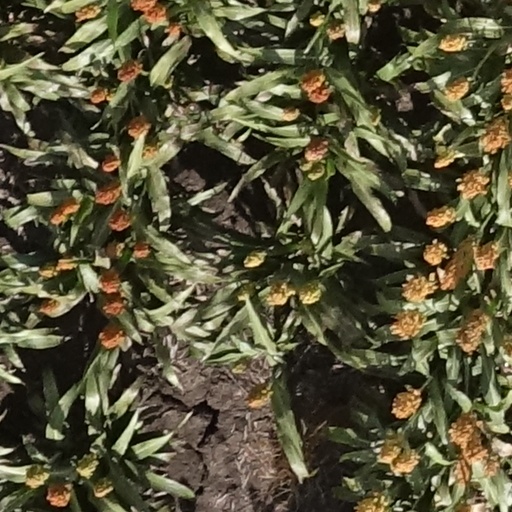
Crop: sorghum